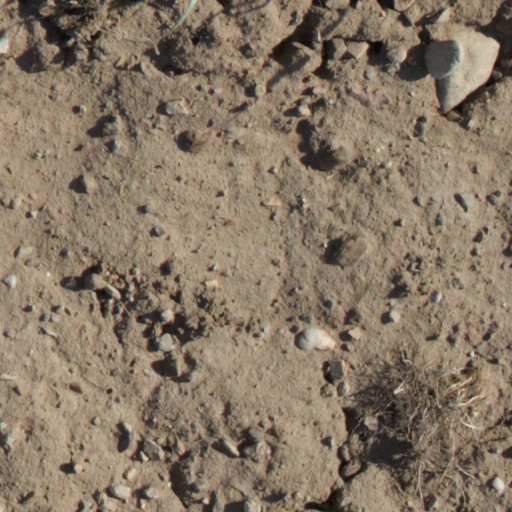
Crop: wheat